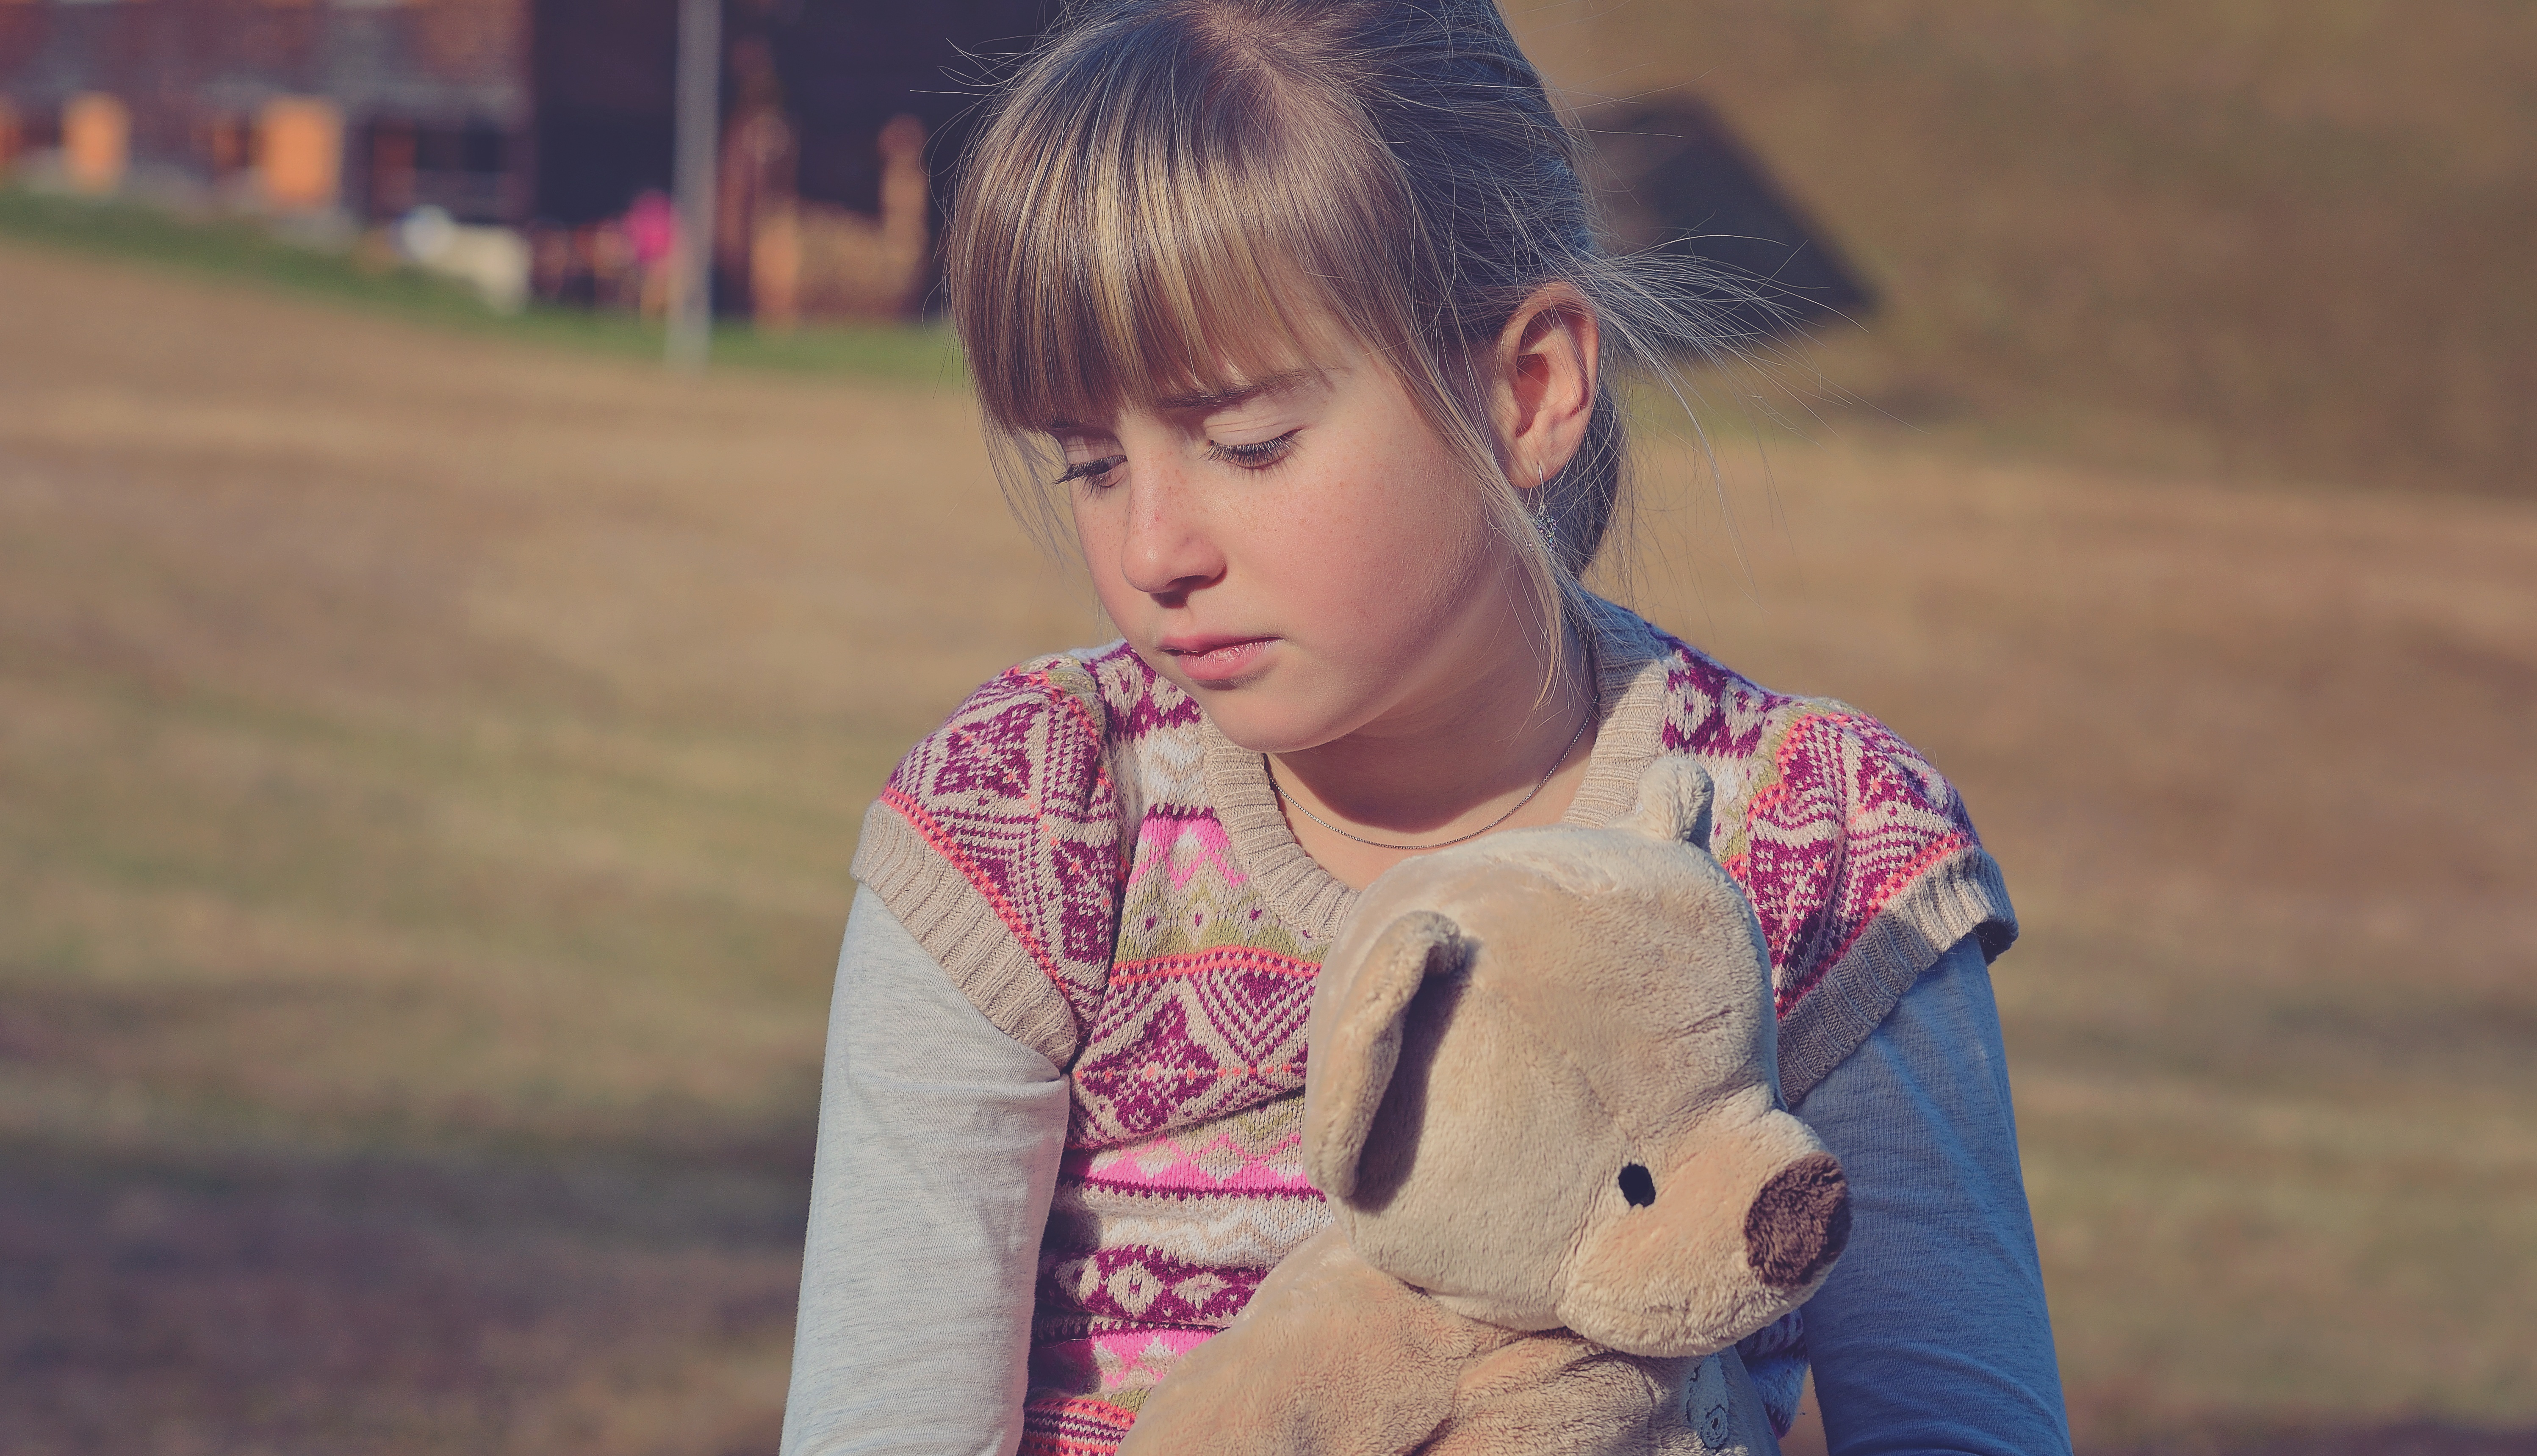
nature, person, people, girl, view, portrait, spring, color, child, human, thoughtful, facial expression, smile, teddy bear, sad, face, toddler, eye, head, skin, beauty, blond, out, emotion, portrait photography